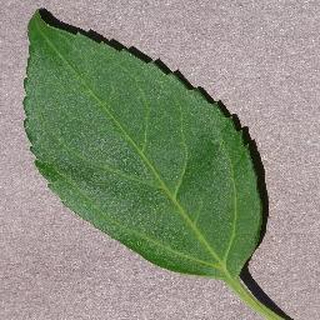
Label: healthy_cherry